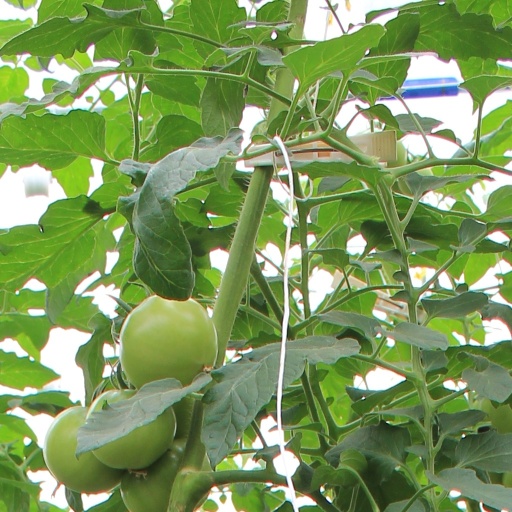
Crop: tomato